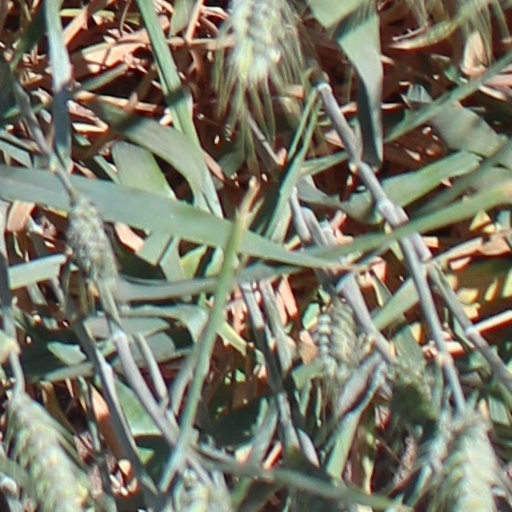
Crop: wheat